Marsas, Gironde

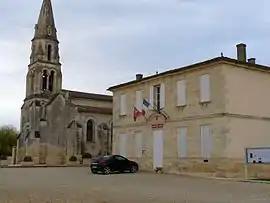
The church and town hall in Marsas

Marsas is a commune in the Gironde department in Nouvelle-Aquitaine in southwestern France.